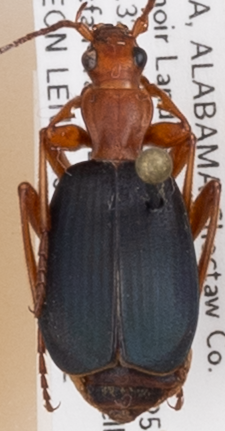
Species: Brachinus alternans
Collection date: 2017-08-02
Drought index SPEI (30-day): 0.334
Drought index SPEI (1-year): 0.39
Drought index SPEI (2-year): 0.782